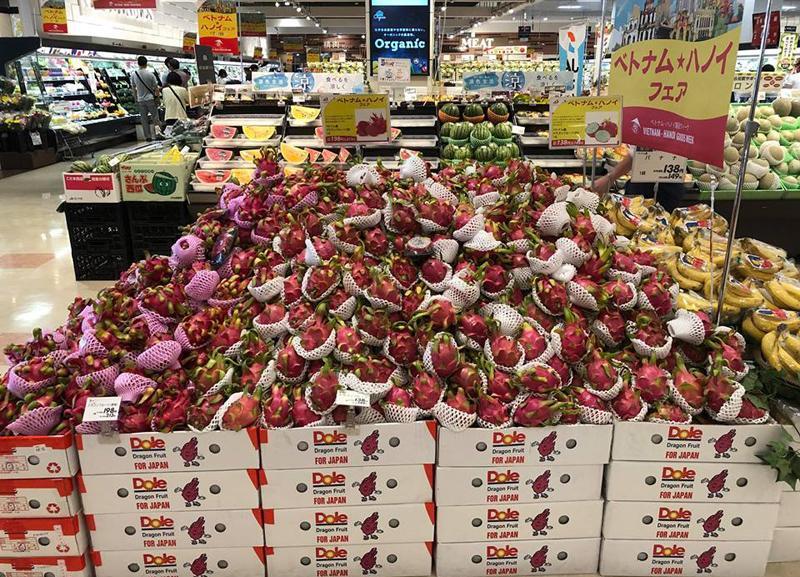
có nhiều loại quả được trưng bày ở trên những chiếc thùng